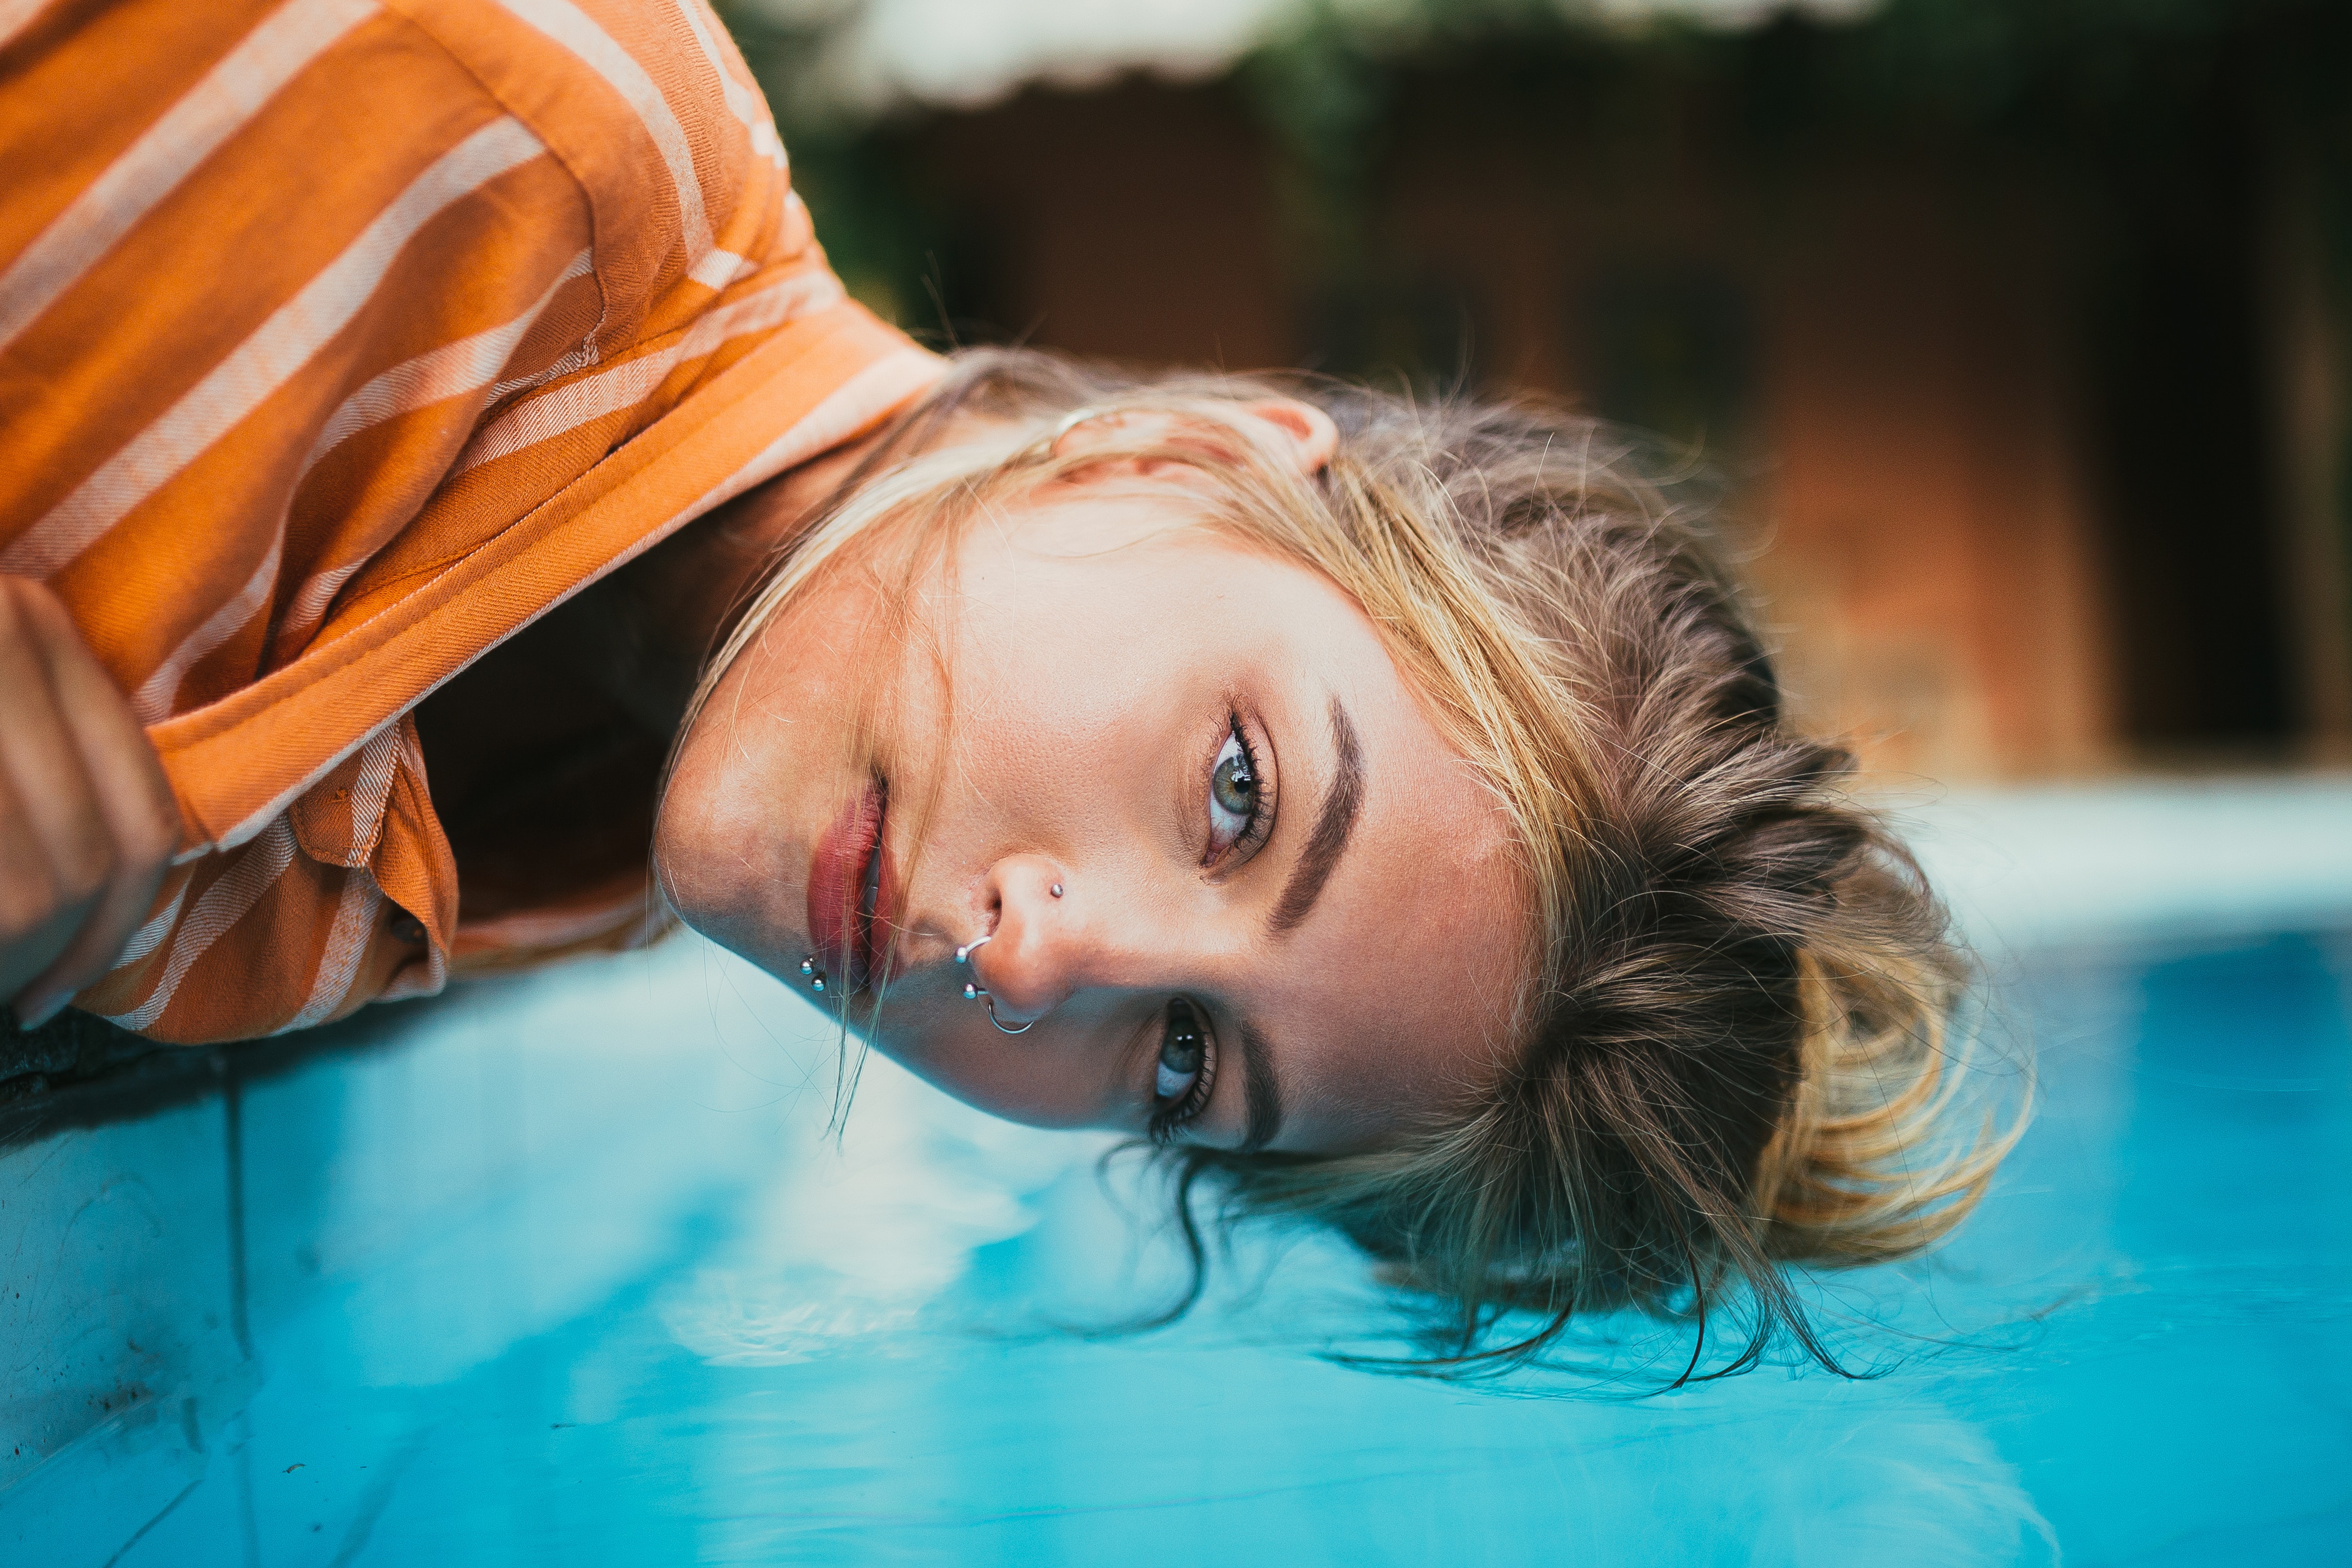
face, water, beauty, head, nose, skin, fun, yellow, leisure, eye, swimming pool, smile, blond, lip, happy, summer, child, vacation, photography, recreation, sunlight, reflection, portrait photography, games